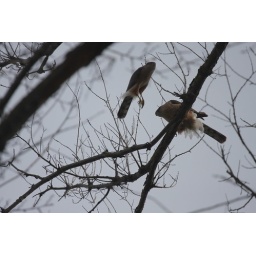
Two Cooper's Hawks in a tree along 3rd street in San Jose, CA.